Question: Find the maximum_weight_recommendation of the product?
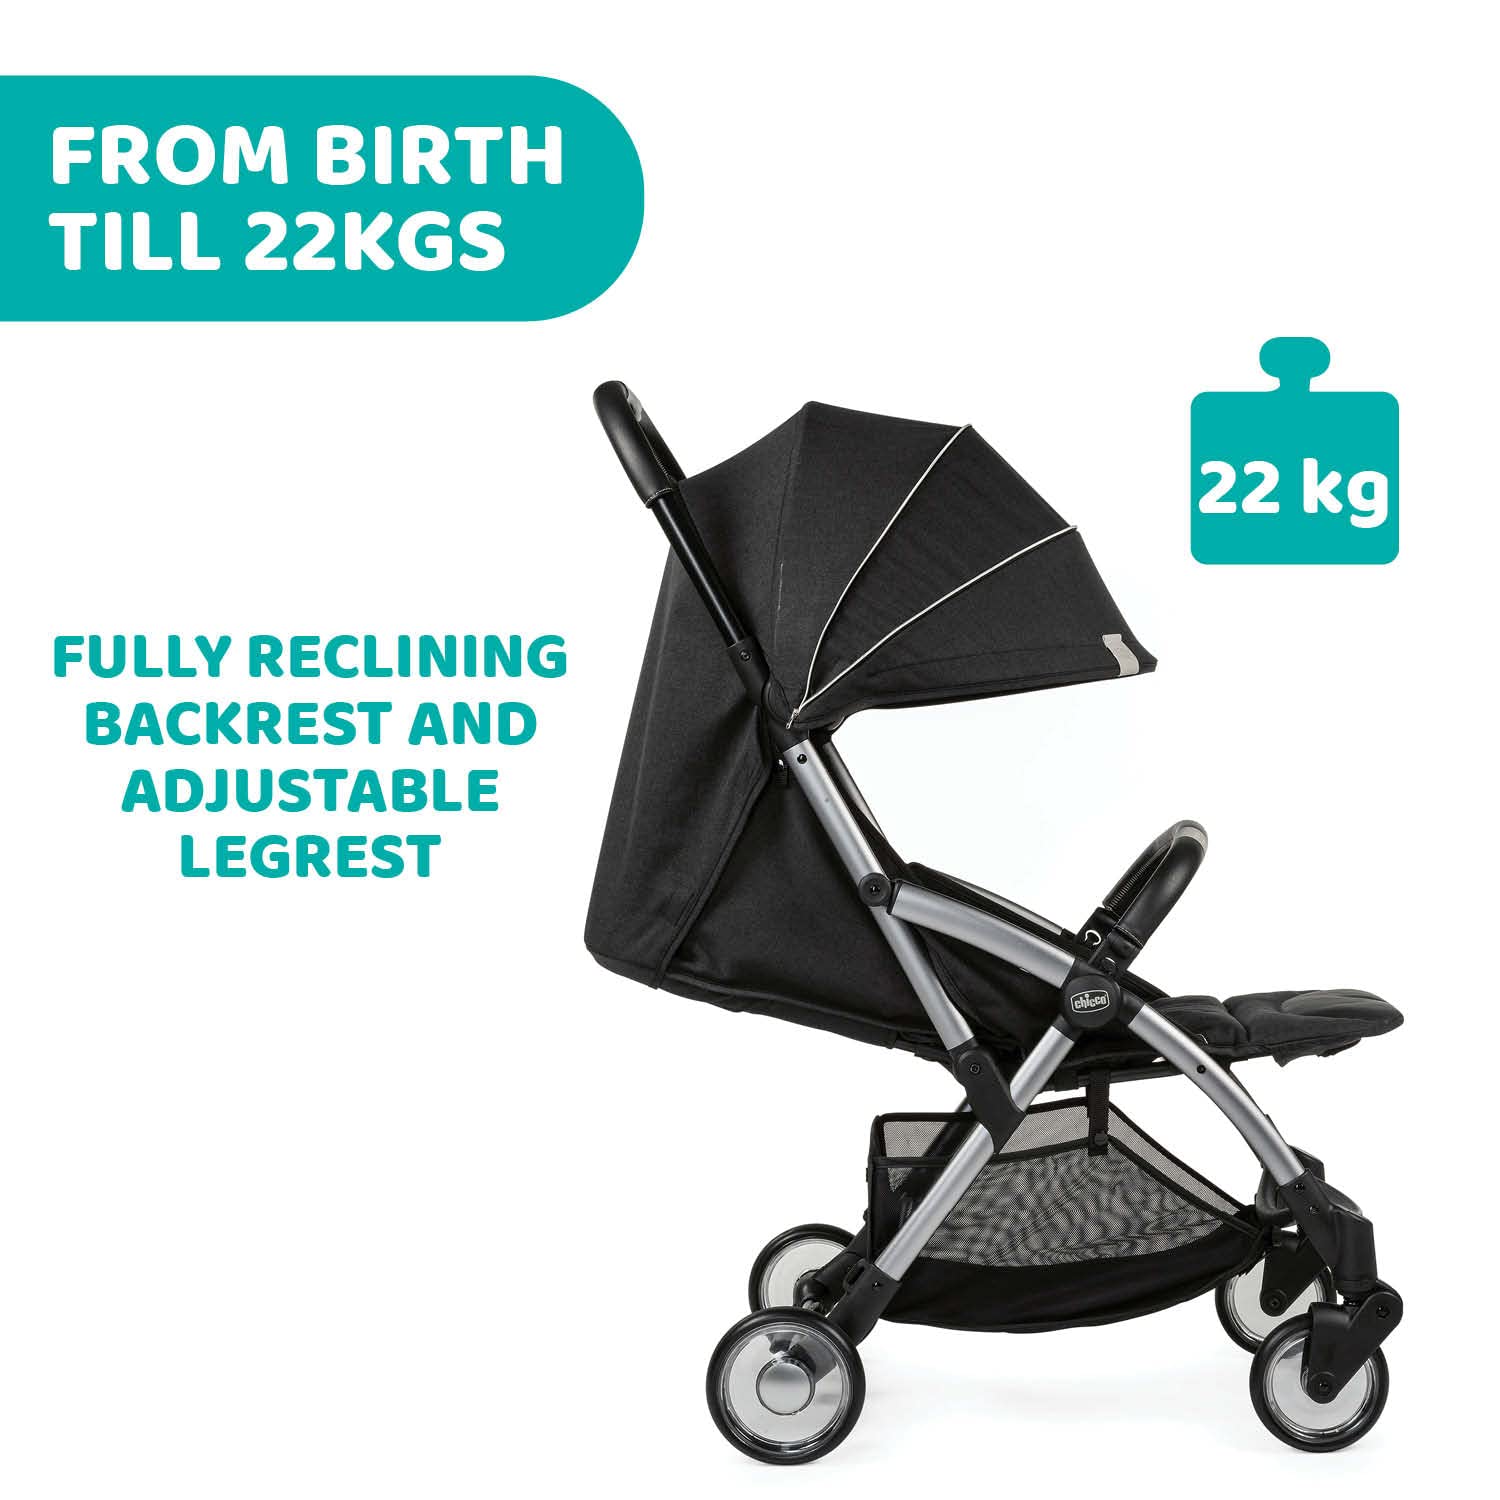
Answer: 22 kilogram